Bridges of Belgrade

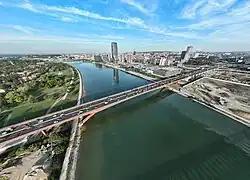

Old Sava Bridge ("Стари савски мост") was built during the German occupation. The construction of the bridge was installed over the Tisa river near Žabalj, but the demolition of the King Alexander Bridge, led to the installation of the construction over the eight pillars on the Sava river. It was cut in pieces and transferred to Belgrade. It was the only big European bridge that was not demolished during the German withdrawals. The bridge had a wooden driveway until 1964, when the planners suggested the reconstruction of the bridge to the mayor Branko Pešić. After a five-year reconstruction a new concrete panel was placed in 1969. After opting against the construction of metro, despite developing the project for over a decade, in 1984 the tramway tracks were laid over the bridge and the concrete panel was replaced with the steel one. In March 2016, mayor of Belgrade Siniša Mali announced the massive reconstruction of the bridge, slated to begin in the late 2017. He named the Tehran's Tabiat Bridge as an inspiration. However, in May 2017, after the city publicized the project papers, it was obvious that all the time they wanted to demolish the bridge completely and build a new one but the old bridge will not be demolished. Instead it will be moved to another location which is still not chosen, as a pedestrian bridge.